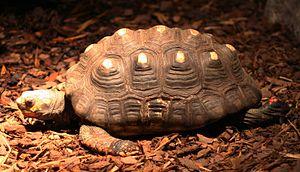
La faune de la Barbade est moins diverse que celle des autres Antilles. Les activités humaines sont responsables du changement de composition de la faune, en particulier, le remplacement des espèces natives. Les espèces qui sont capables de s'adapter à la présence humaine ont survécu.